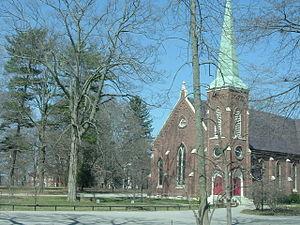
Anchorage est une ville des États-Unis située dans le comté de Jefferson, dans le Kentucky. Lors du recensement de 2000, sa population était estimée à 2 265 habitants. Une estimation de 2006 indiquait 2 769 habitants.